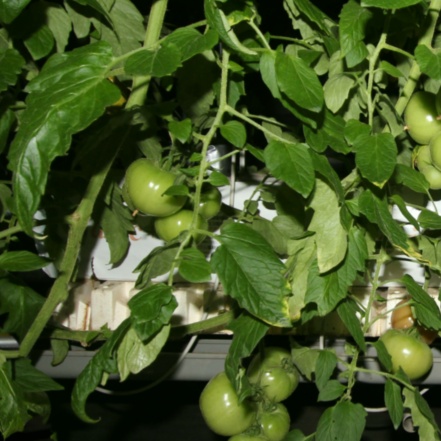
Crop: tomato